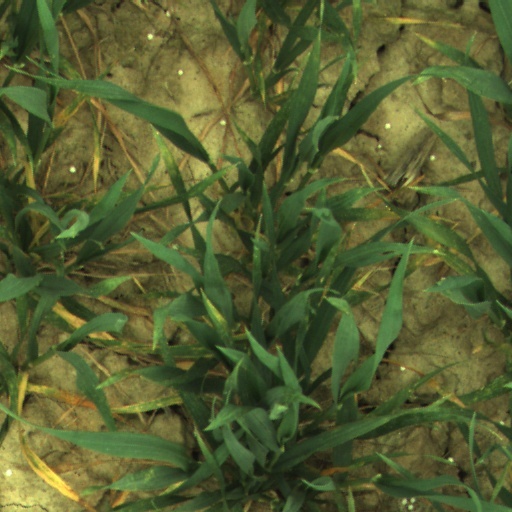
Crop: wheat